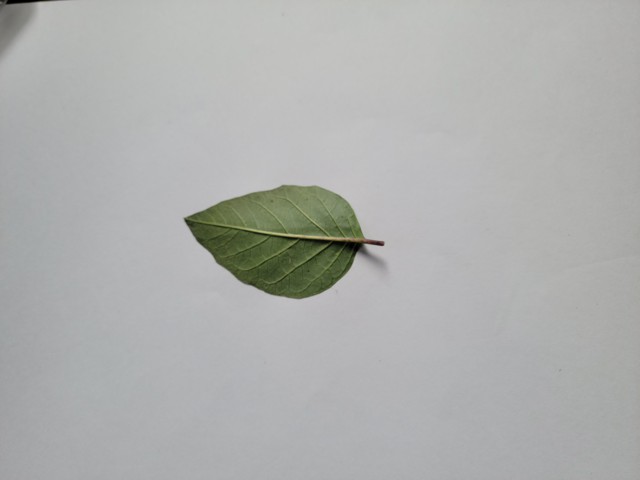
Plant: kalodhutura